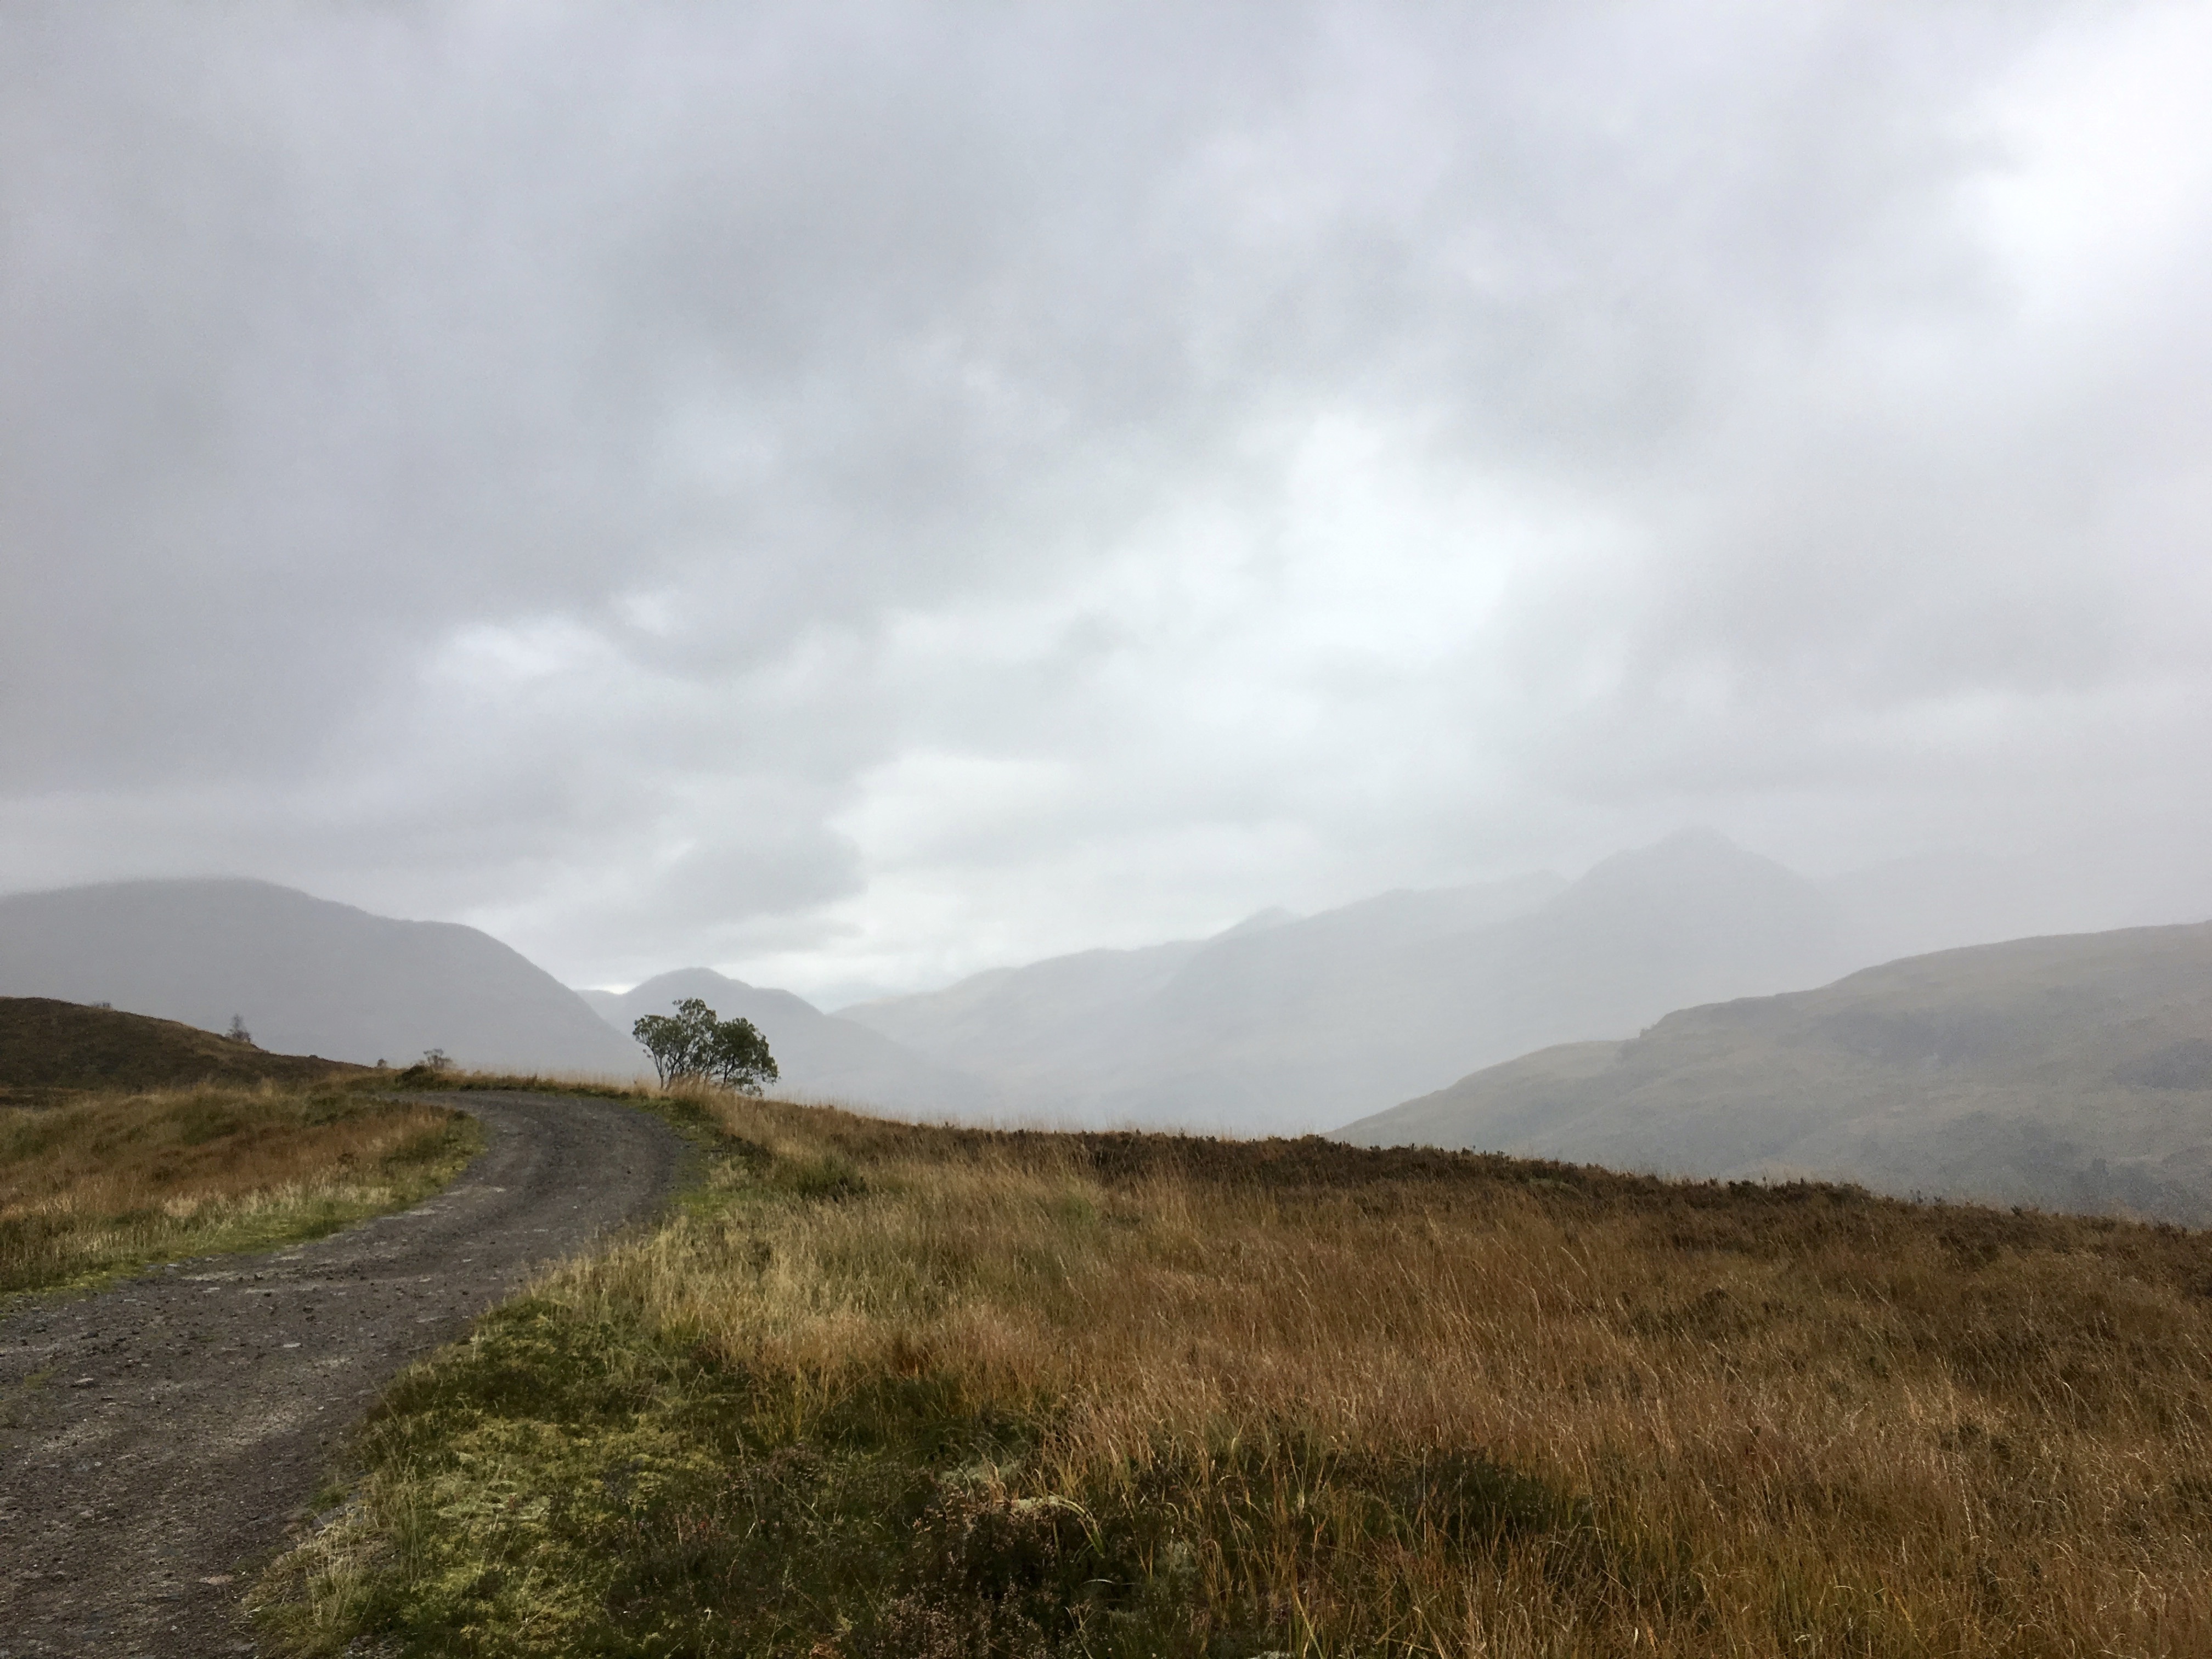
landscape, sea, coast, nature, horizon, wilderness, mountain, cloud, sky, road, hill, mountain range, cliff, highland, terrain, ridge, summit, clouds, mountains, grassland, plateau, scotland, fell, loch, away, highlands, united kingdom, landform, highlands and islands, geographical feature, atmospheric phenomenon, mountainous landforms